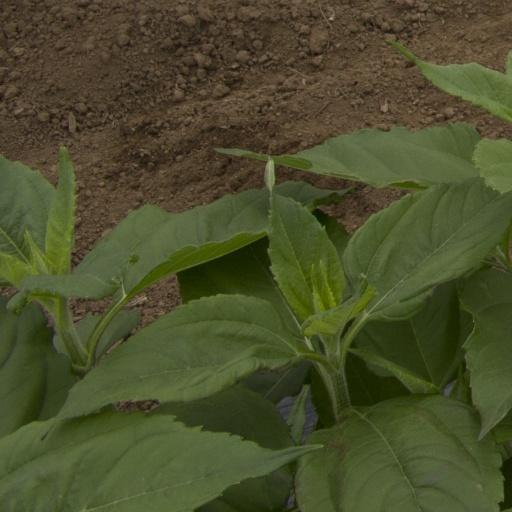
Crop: Jerusalem artichoke